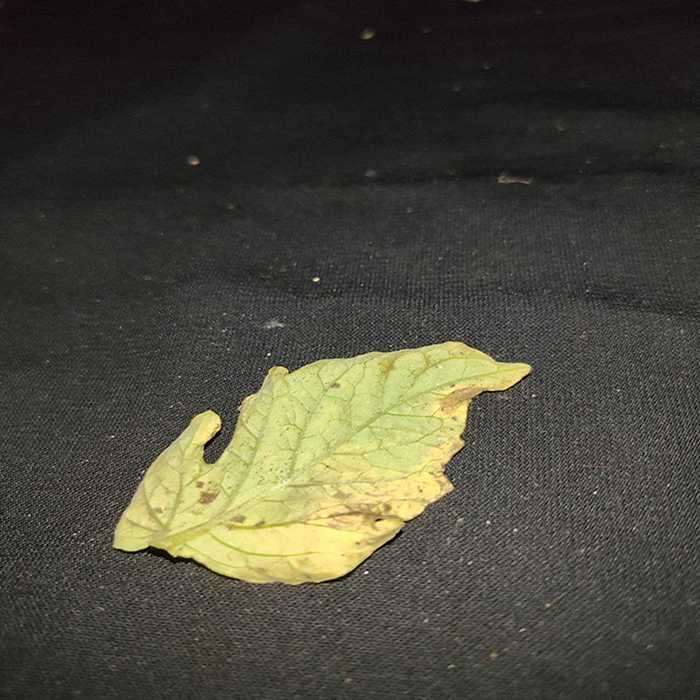
Plant: Tomato
Label: Tomato Bacterial spot